Finn Bálor

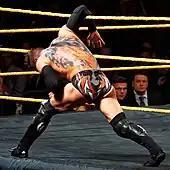
Bálor with body paint in March 2015

On 15 May 2014, Devitt was reported to have signed with WWE and would join NXT, then the promotion's developmental territory, once he obtained a visa. On 28 July, WWE officially confirmed Devitt's signing, announcing he would report to NXT that same day. On 24 September, his new ring name was revealed to be Finn Bálor, derived from Irish mythological figures Fionn mac Cumhaill and Balor (the latter is also Gaelic for "Demon King"). Bálor made his NXT debut on 6 November, aiding Hideo Itami against The Ascension (Konnor and Viktor). In his debut match on 23 October, he and Itami defeated Justin Gabriel and Tyson Kidd in a tag team match. After feuding with The Ascension, Bálor and Itami defeated them at on 11 December, where he also debuted his signature body paint. Bálor then entered an NXT Championship number one contender's tournament, defeating Curtis Axel in the first round, Itami in the semi-finals and Adrian Neville in the finals on 11 February at . Bálor received his title match against Kevin Owens on 25 March, but was unsuccessful.